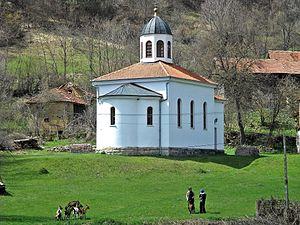
Zvonce est un village de Serbie situé dans la municipalité de Babušnica, district de Pirot. Au recensement de 2011, il comptait 198 habitants.